Riverside, Whangārei

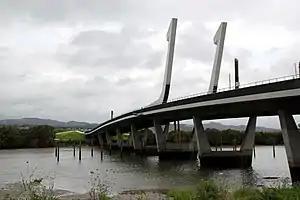
Looking across the Whangārei Harbour Bridge to Pohe Island

Riverside (Māori: "Ōruku") is a suburb of Whangārei, in Northland Region, New Zealand. It is east of the city centre, across the Hātea River.